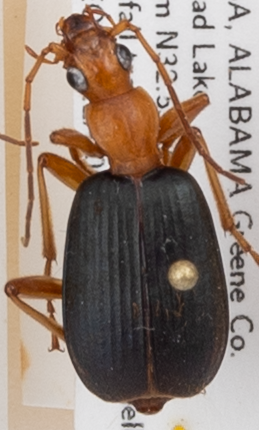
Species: Brachinus alternans
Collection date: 2017-09-05
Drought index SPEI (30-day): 0.312
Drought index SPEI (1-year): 0.006
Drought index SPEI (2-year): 0.212